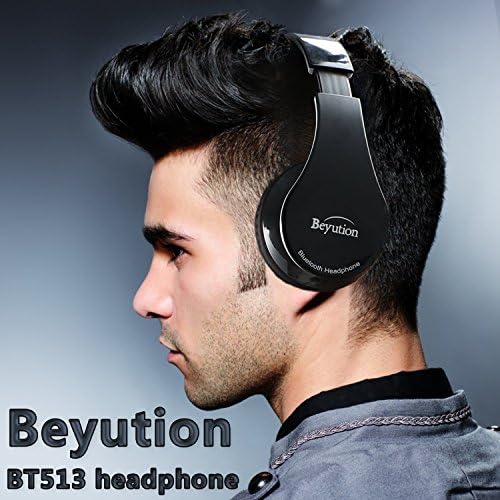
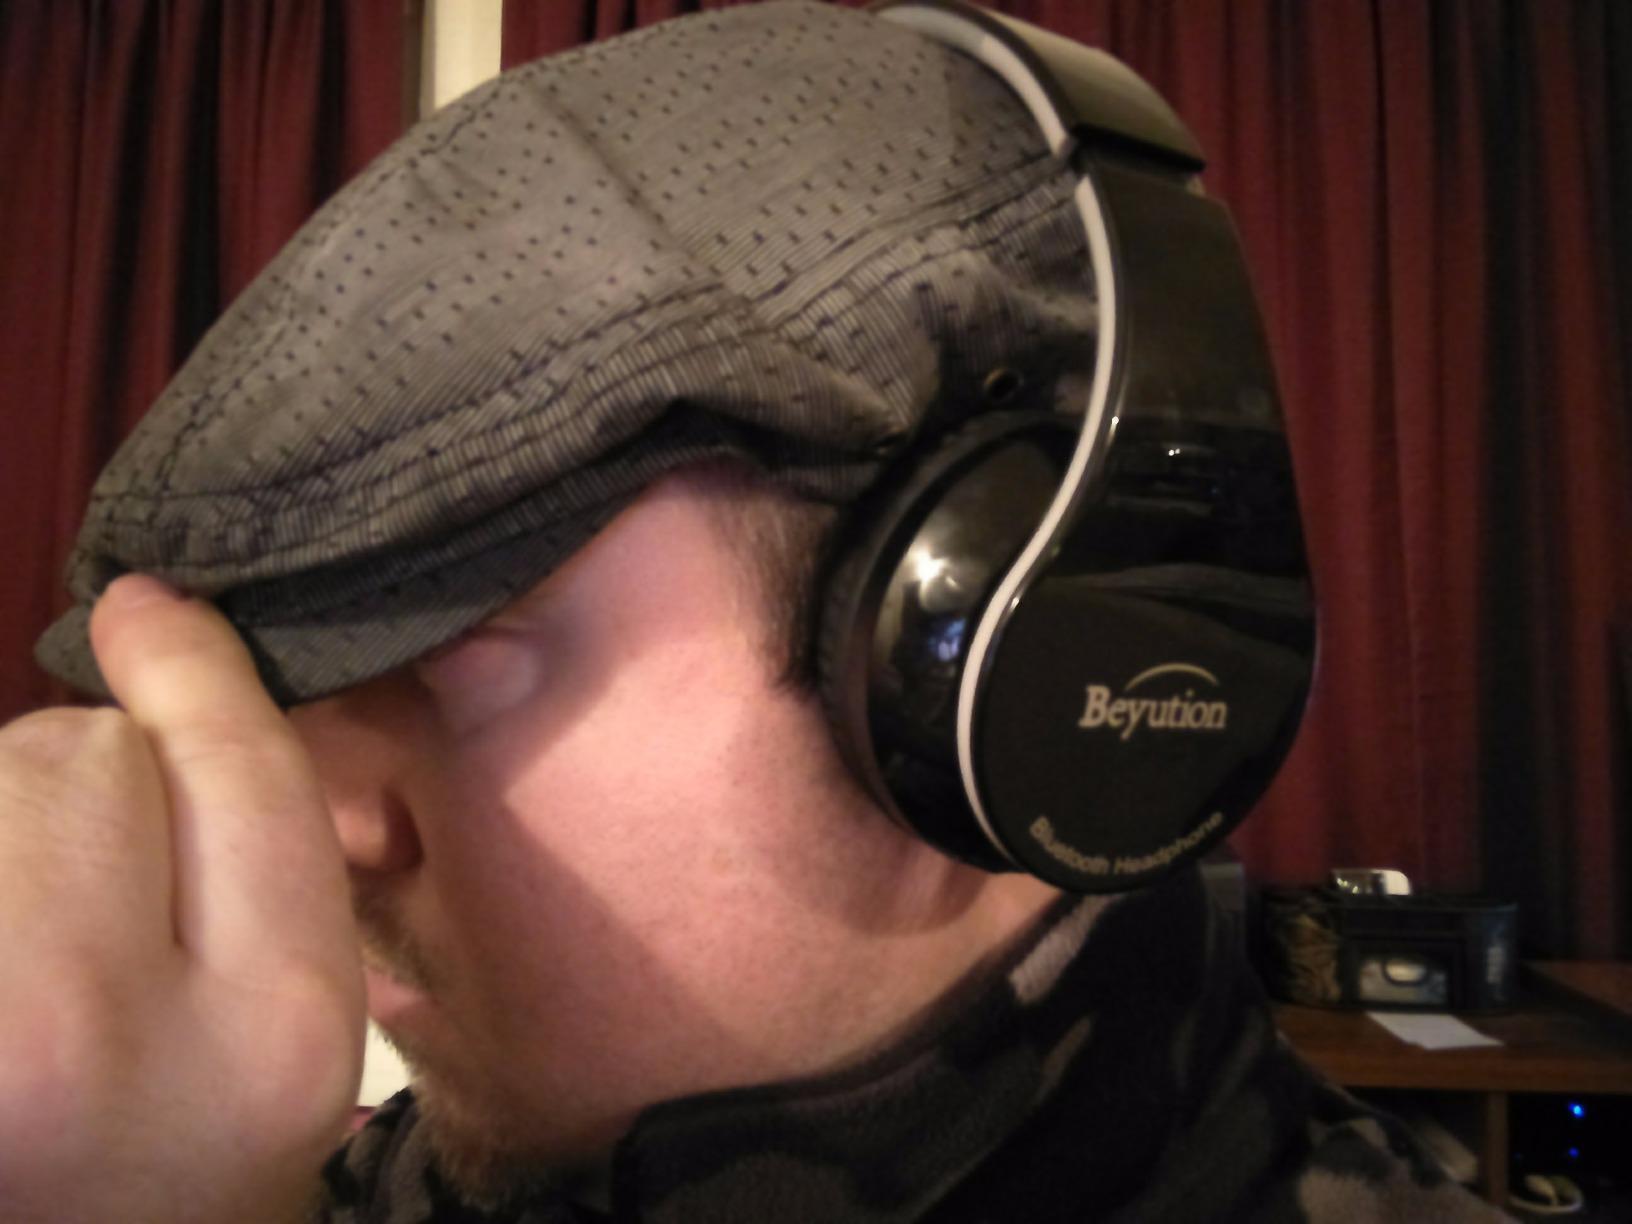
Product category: headphones
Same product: yes